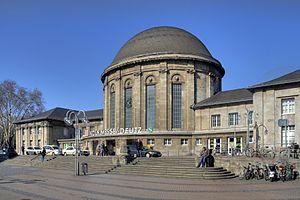
La gare de Cologne Messe/Deutz est une gare ferroviaire de la ville allemande de Cologne, sur la ligne de Deutz, à proximité du koelnmesse.